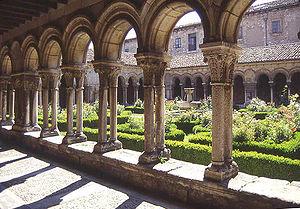
Les colonnes géminées sont des colonnes de même diamètre groupées deux à deux, parfois accolées, mais le plus souvent avec quelque intervalle. Elles sont souvent utilisées dans l'architecture occidentale depuis l'Antiquité classique. On les trouve aussi dans l'architecture paléochrétienne et mérovingienne entre autres. Elles restent très fréquentes à l'époque romane où elles sont notamment caractéristiques dans les cloîtres des abbayes et des cathédrales. Dans l'architecture classique des temps moderne, elles demeurent rares mais ont peut les retrouver sur la colonnade du Louvre ou bien sur le dôme de la Basilique Saint-Pierre.
Le Codex musical de Las Huelgas ou simplement le Codex Las Huelgas est un manuscrit médiéval copié au début du XIVᵉ siècle, au sein du monastère cistercien des religieuses de Las Huelgas, près de Burgos, situé sur le chemin de Compostelle, dans le nord de l'Espagne. Le couvent, fondé en 1187 et dédié à sainte Marie, avait des liens avec la famille royale de Castille et, fréquenté par les femmes de la haute aristocratie castillane, était richement doté.